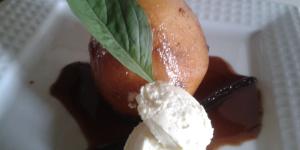
peras al vino con crema de queso